Plas Mawr

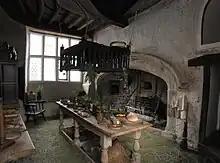
Restored kitchen and "batterie de cuisine"

Modern visitors typically enter the house from the High Street to the south, passing through the gatehouse, across the lower courtyard into the hall of the main building. Plas Mawr's gatehouse was only the third such entrance building to be built in North Wales, despite gatehouses being an important part of English Elizabethan architecture, designed to show off the house and provide a suitably dignified entry for visitors. Few houses in towns had the physical space for a gatehouse like Plas Mawr's. Originally, the gatehouse would have contained a suite of rooms for the steward of the house, Richard Wynn.